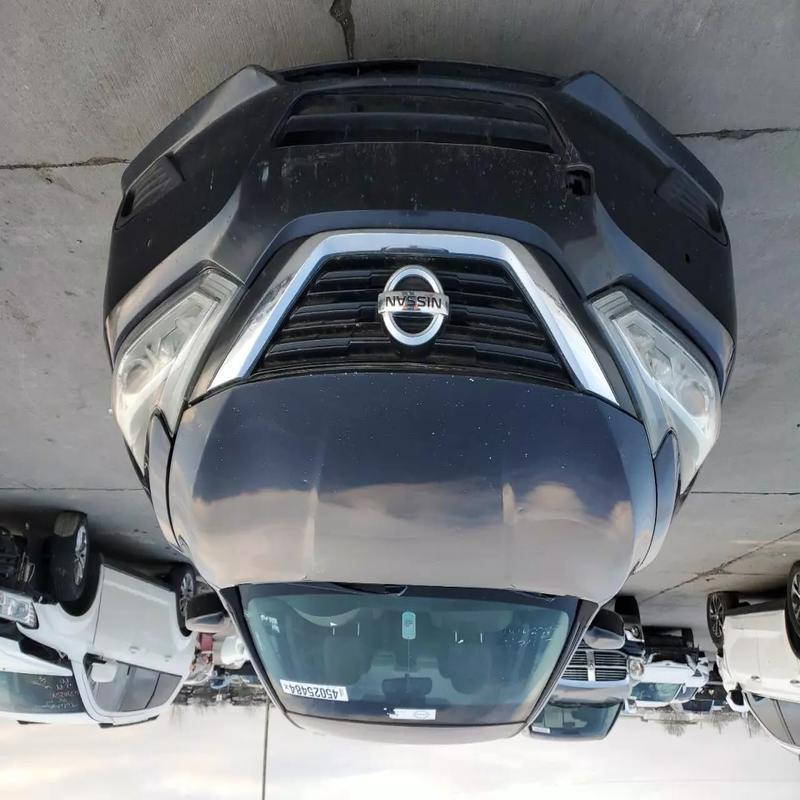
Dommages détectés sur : pare-choc avant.
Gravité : mineur